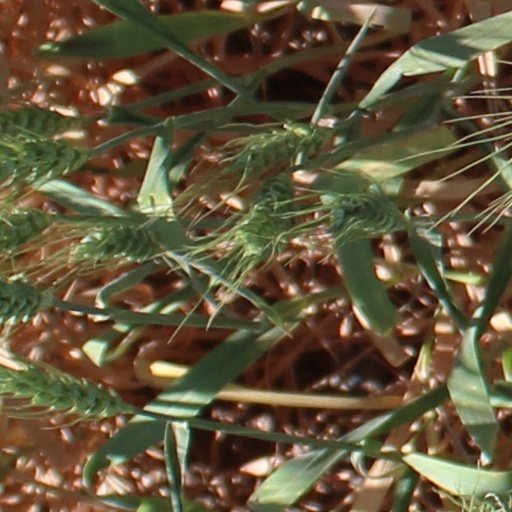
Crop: wheat